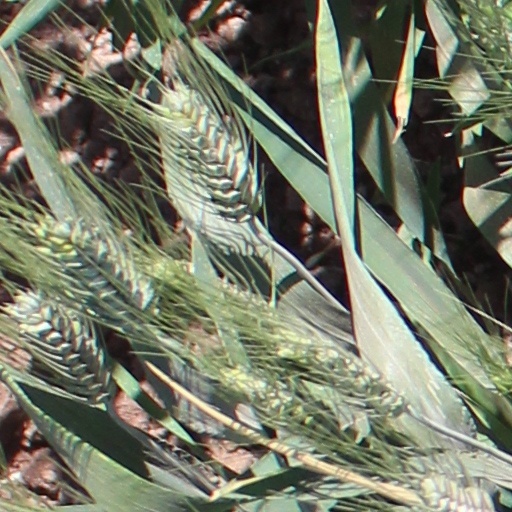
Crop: wheat